Fast Food Nation (film)

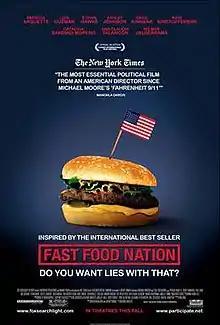
Theatrical release poster

Fast Food Nation is a 2006 mockumentary political satire black comedy film directed by Richard Linklater and written by Linklater and Eric Schlosser. The film, an international co-production of the United States and the United Kingdom, is loosely based on Schlosser's 2001 non-fiction book.